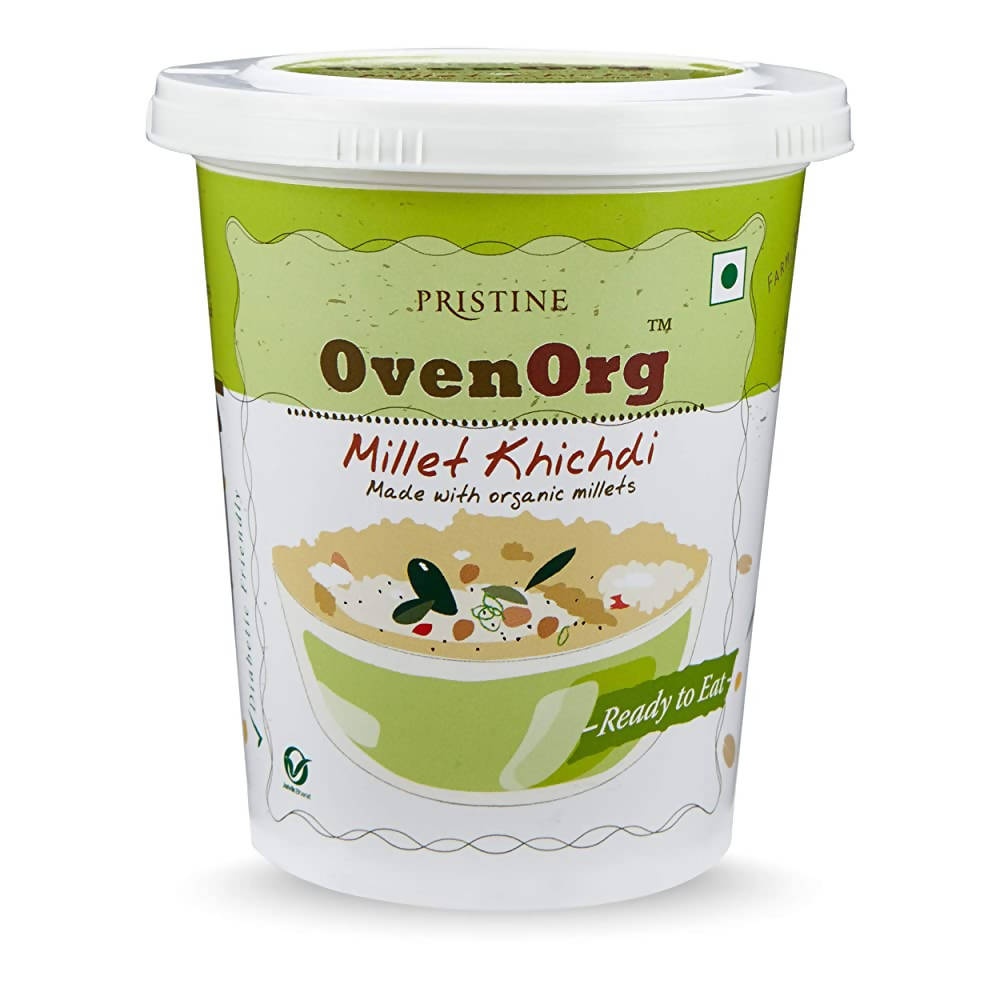
Pristine OvenOrg Millet Khichdi
Pristine OvenOrg Millet Khichdi Pristine OvenOrg Millet KhichdiKey Ingredients Organic jowar Organic Little Millet Organic Ghee Organic Pearl Millet Organic Cashew Organic Finger millet Organic Moong dal Directions of use Open the lid of the container. Cut open the packet and empty the contents in the container. Pour boiling water in the container till the black mark. Mix well. Close the lid and wait for 8 minutes. Enjoy your meal Legal Disclaimer Product images are for illustrative purposes only. Imagespackaging labels may vary from time to time due to changes made by the manufacturers manufacturing batch and location. The product description is for information purposes only and may contain additional ingredients.
Brand: Erstaz Organics Pvt Ltd
Category: Food, Beverages & Tobacco > Food Items > Grains, Rice & Cereal